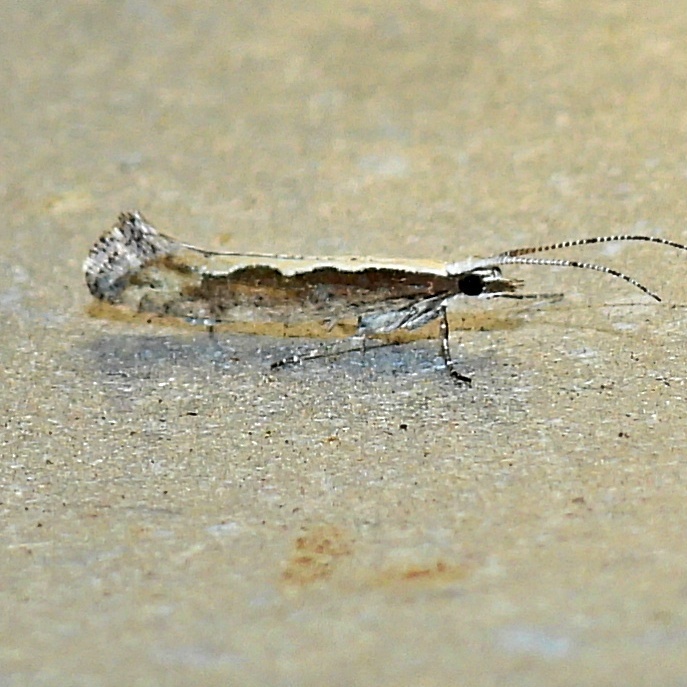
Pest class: diamondback_moth